No. 16 Squadron IAF

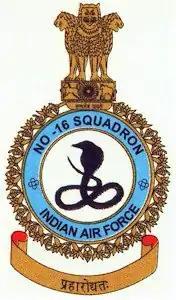

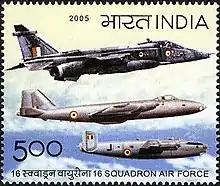
2005 stamp to commemorate 50 years of service

No. 16 Squadron Indian Air Force (Black Cobras), is a counter-air and interdiction unit, operating out of the Indian Air Force station in Gorakhpur.